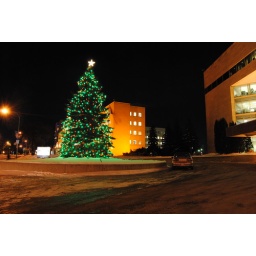
A shot of the Christmas tree in front of the Great West Life building here in Winnipeg.